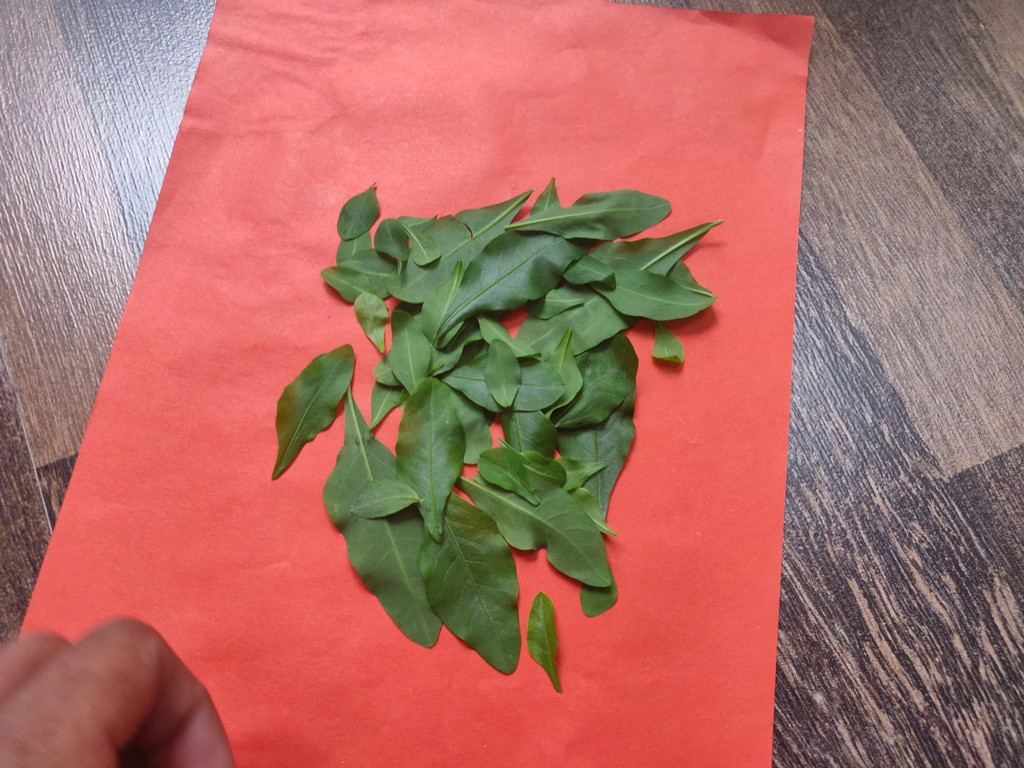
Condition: Healthy
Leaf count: multiple
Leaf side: unknown